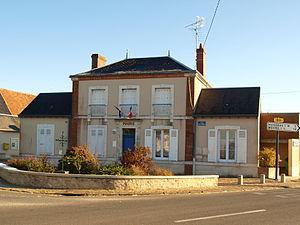
Rozières-en-Beauce (Loiret, France)
Rozières-en-Beauce est une commune française, située dans le département du Loiret en région Centre-Val de Loire.